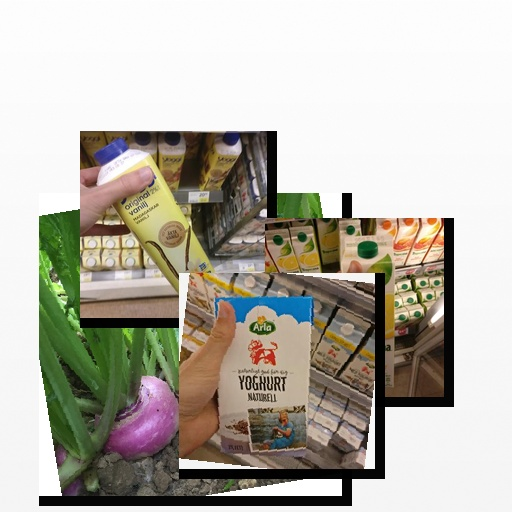
Food items: natural_yogurt, turnip, golden_grapefruit_juice, yoghurt